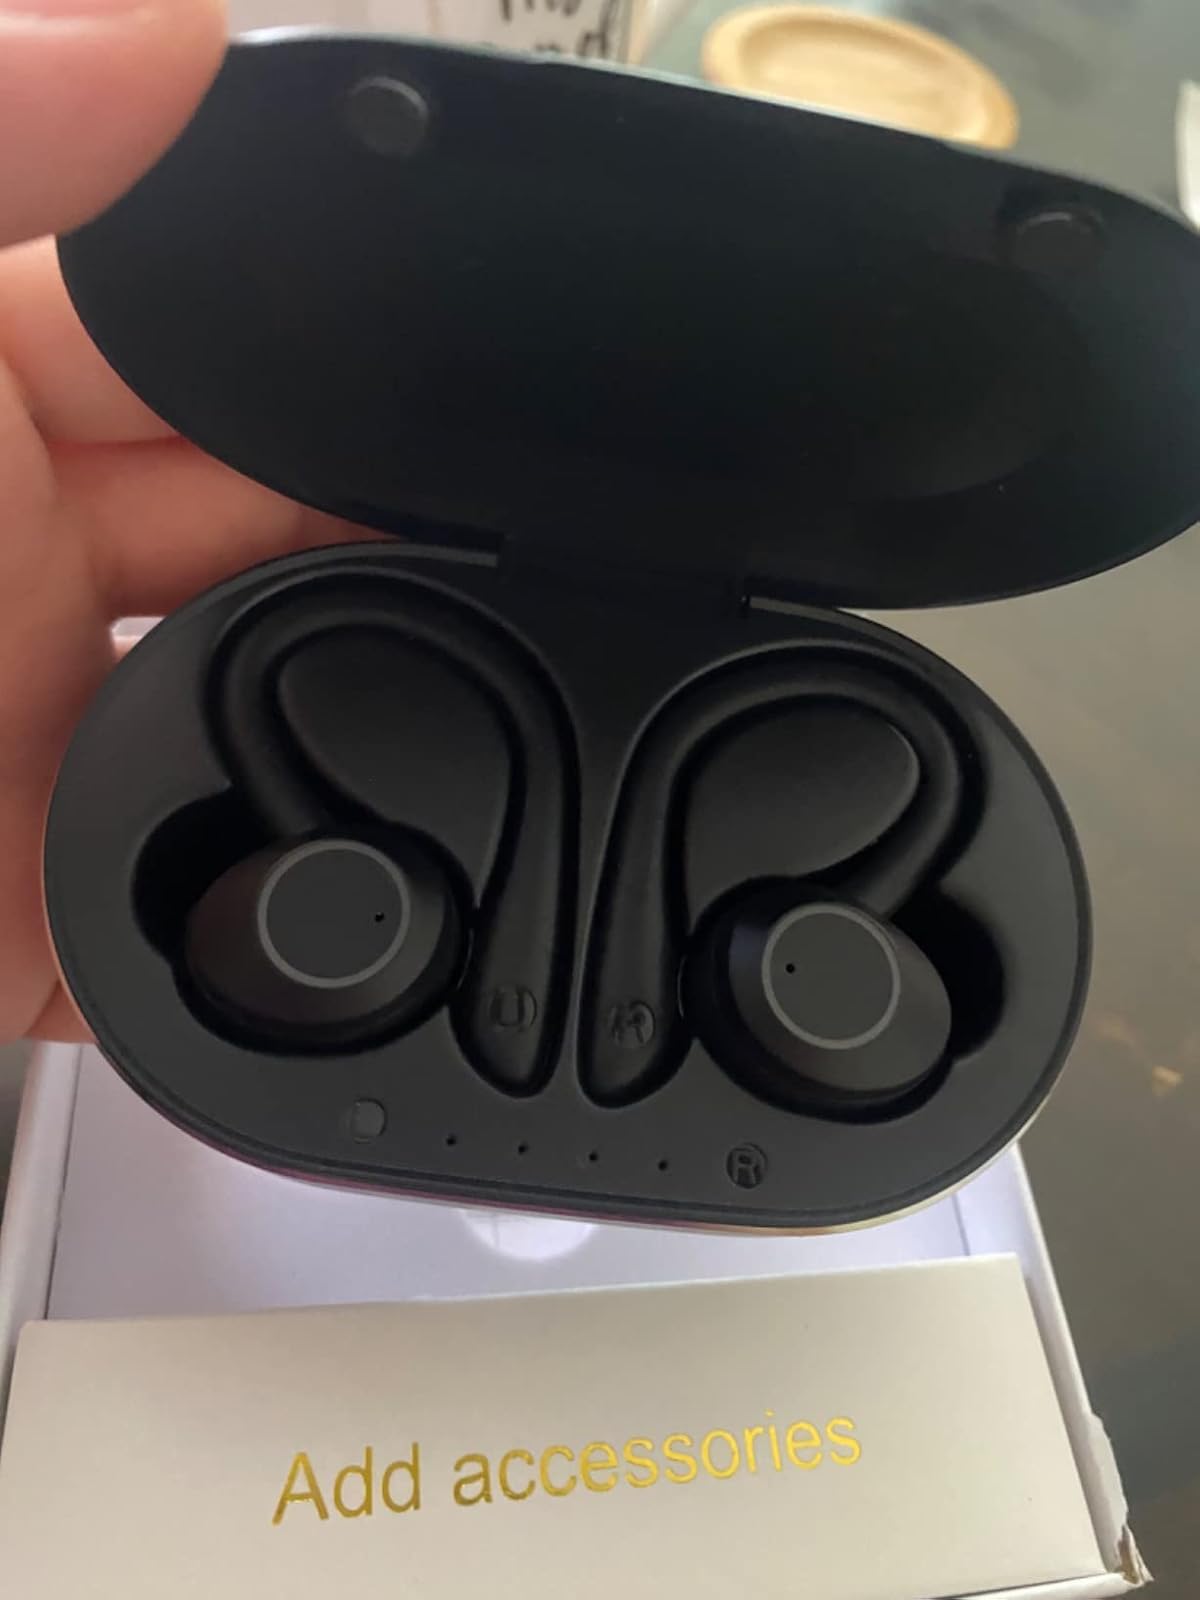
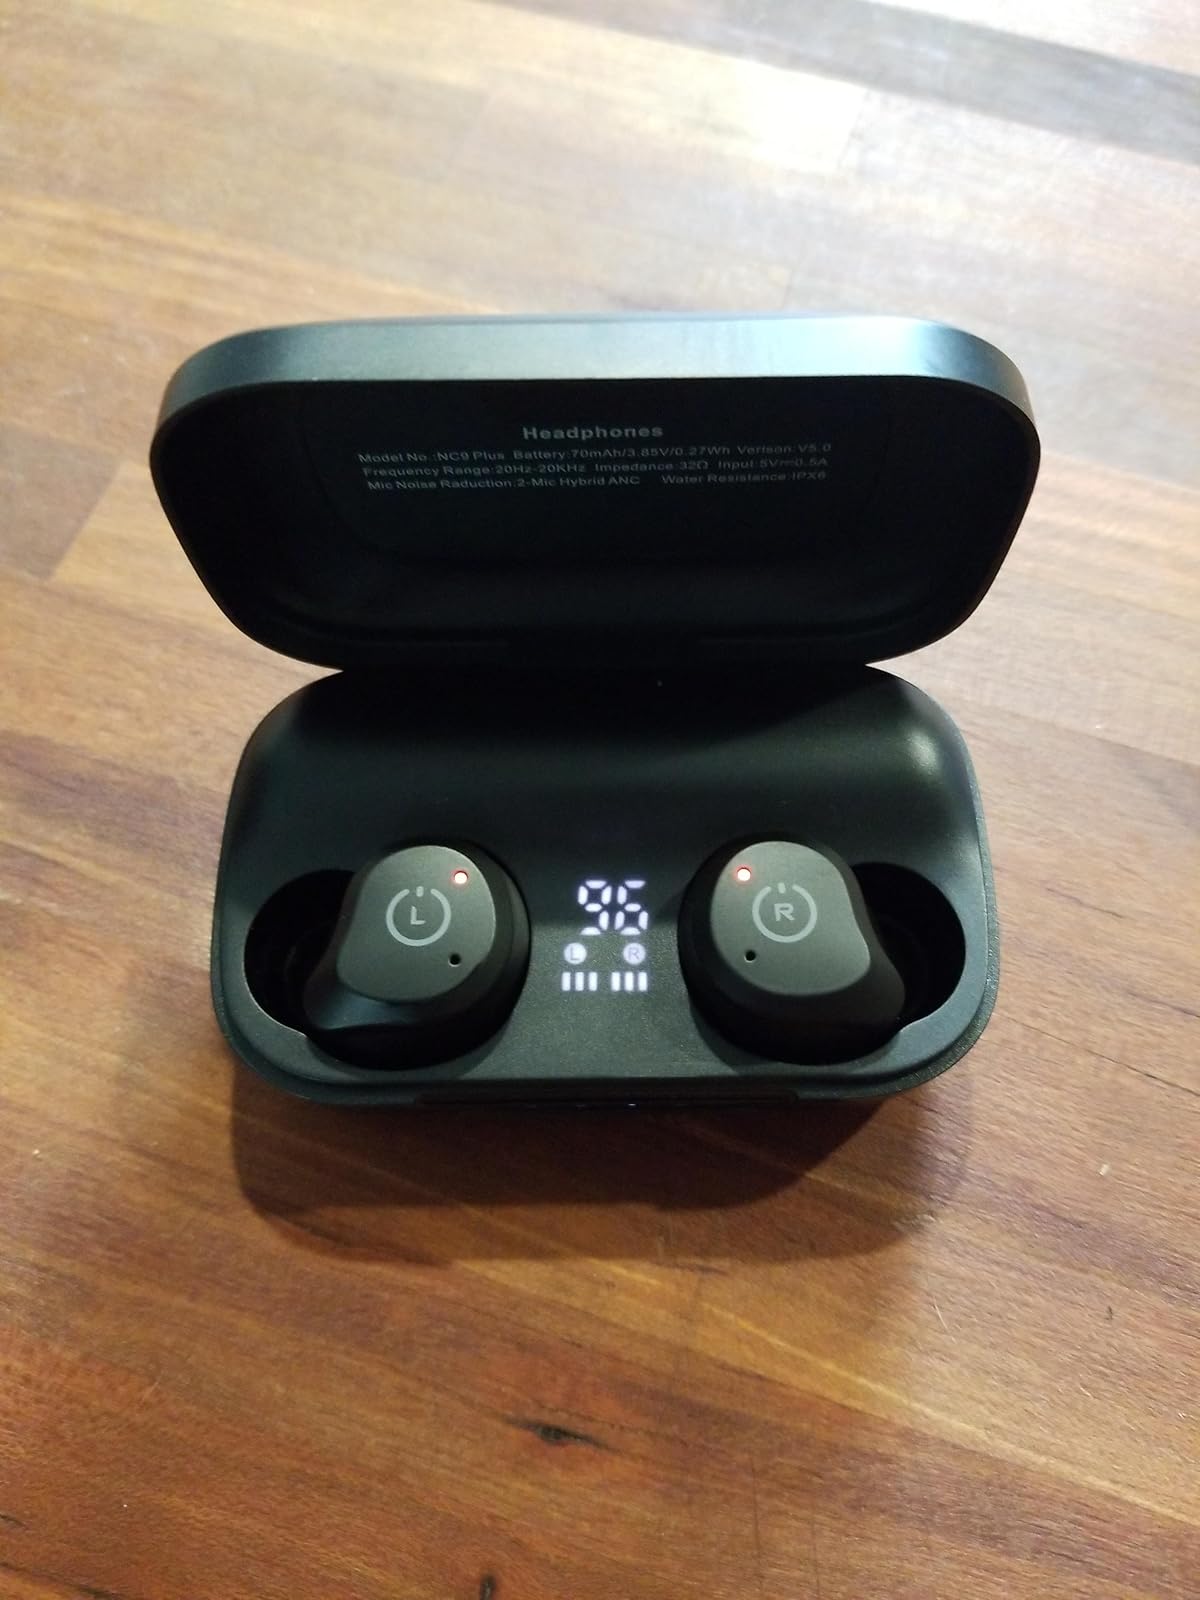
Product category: earbuds
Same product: no